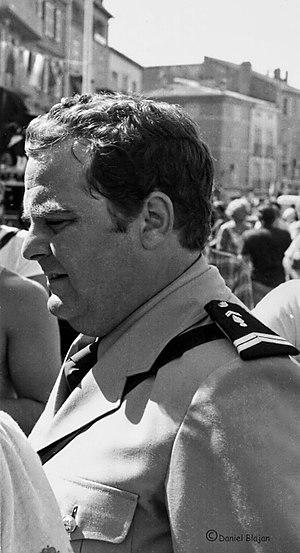
L'acteur Maurice Risch lors du tournage du film Le Gendarme et les Extra-terrestres en 1978, à Saint Tropez.
Le Gendarme et les Extra-terrestres est un film français réalisé par Jean Girault, sorti en 1979.
Le Gendarme de Saint-Tropez, Le Gendarme ou Les Gendarmes, est une hexalogie cinématographique française réalisée par Jean Girault.
Maurice Risch est un acteur français né le 25 janvier 1943 à Paris.